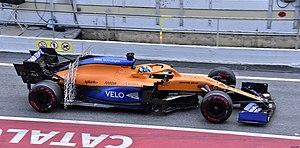
La McLaren MCL35 est la monoplace de Formule 1 engagée par l'écurie McLaren Racing dans le cadre du championnat du monde de Formule 1 2020 et pilotée par l'Espagnol Carlos Sainz Jr. et le Britannique Lando Norris.